Dream Chronicles: The Book of Water

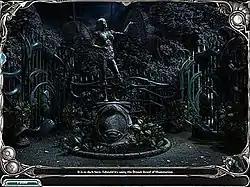
"The Book of Water" takes the story to darker places in which not any other "Dream Chronicles" game has ventured.

One month before "Dream Chronicles: The Book of Water" was released, the publisher PlayFirst's blog, Inside PlayFirst, uploaded a blog post including a video depicting the developer KatGames' offices where "Dream Chronicles" series has been made. The exclusive video tour was specially made for PlayFirst's Local Fan Day in which they invited fans to their office for the launch of "".